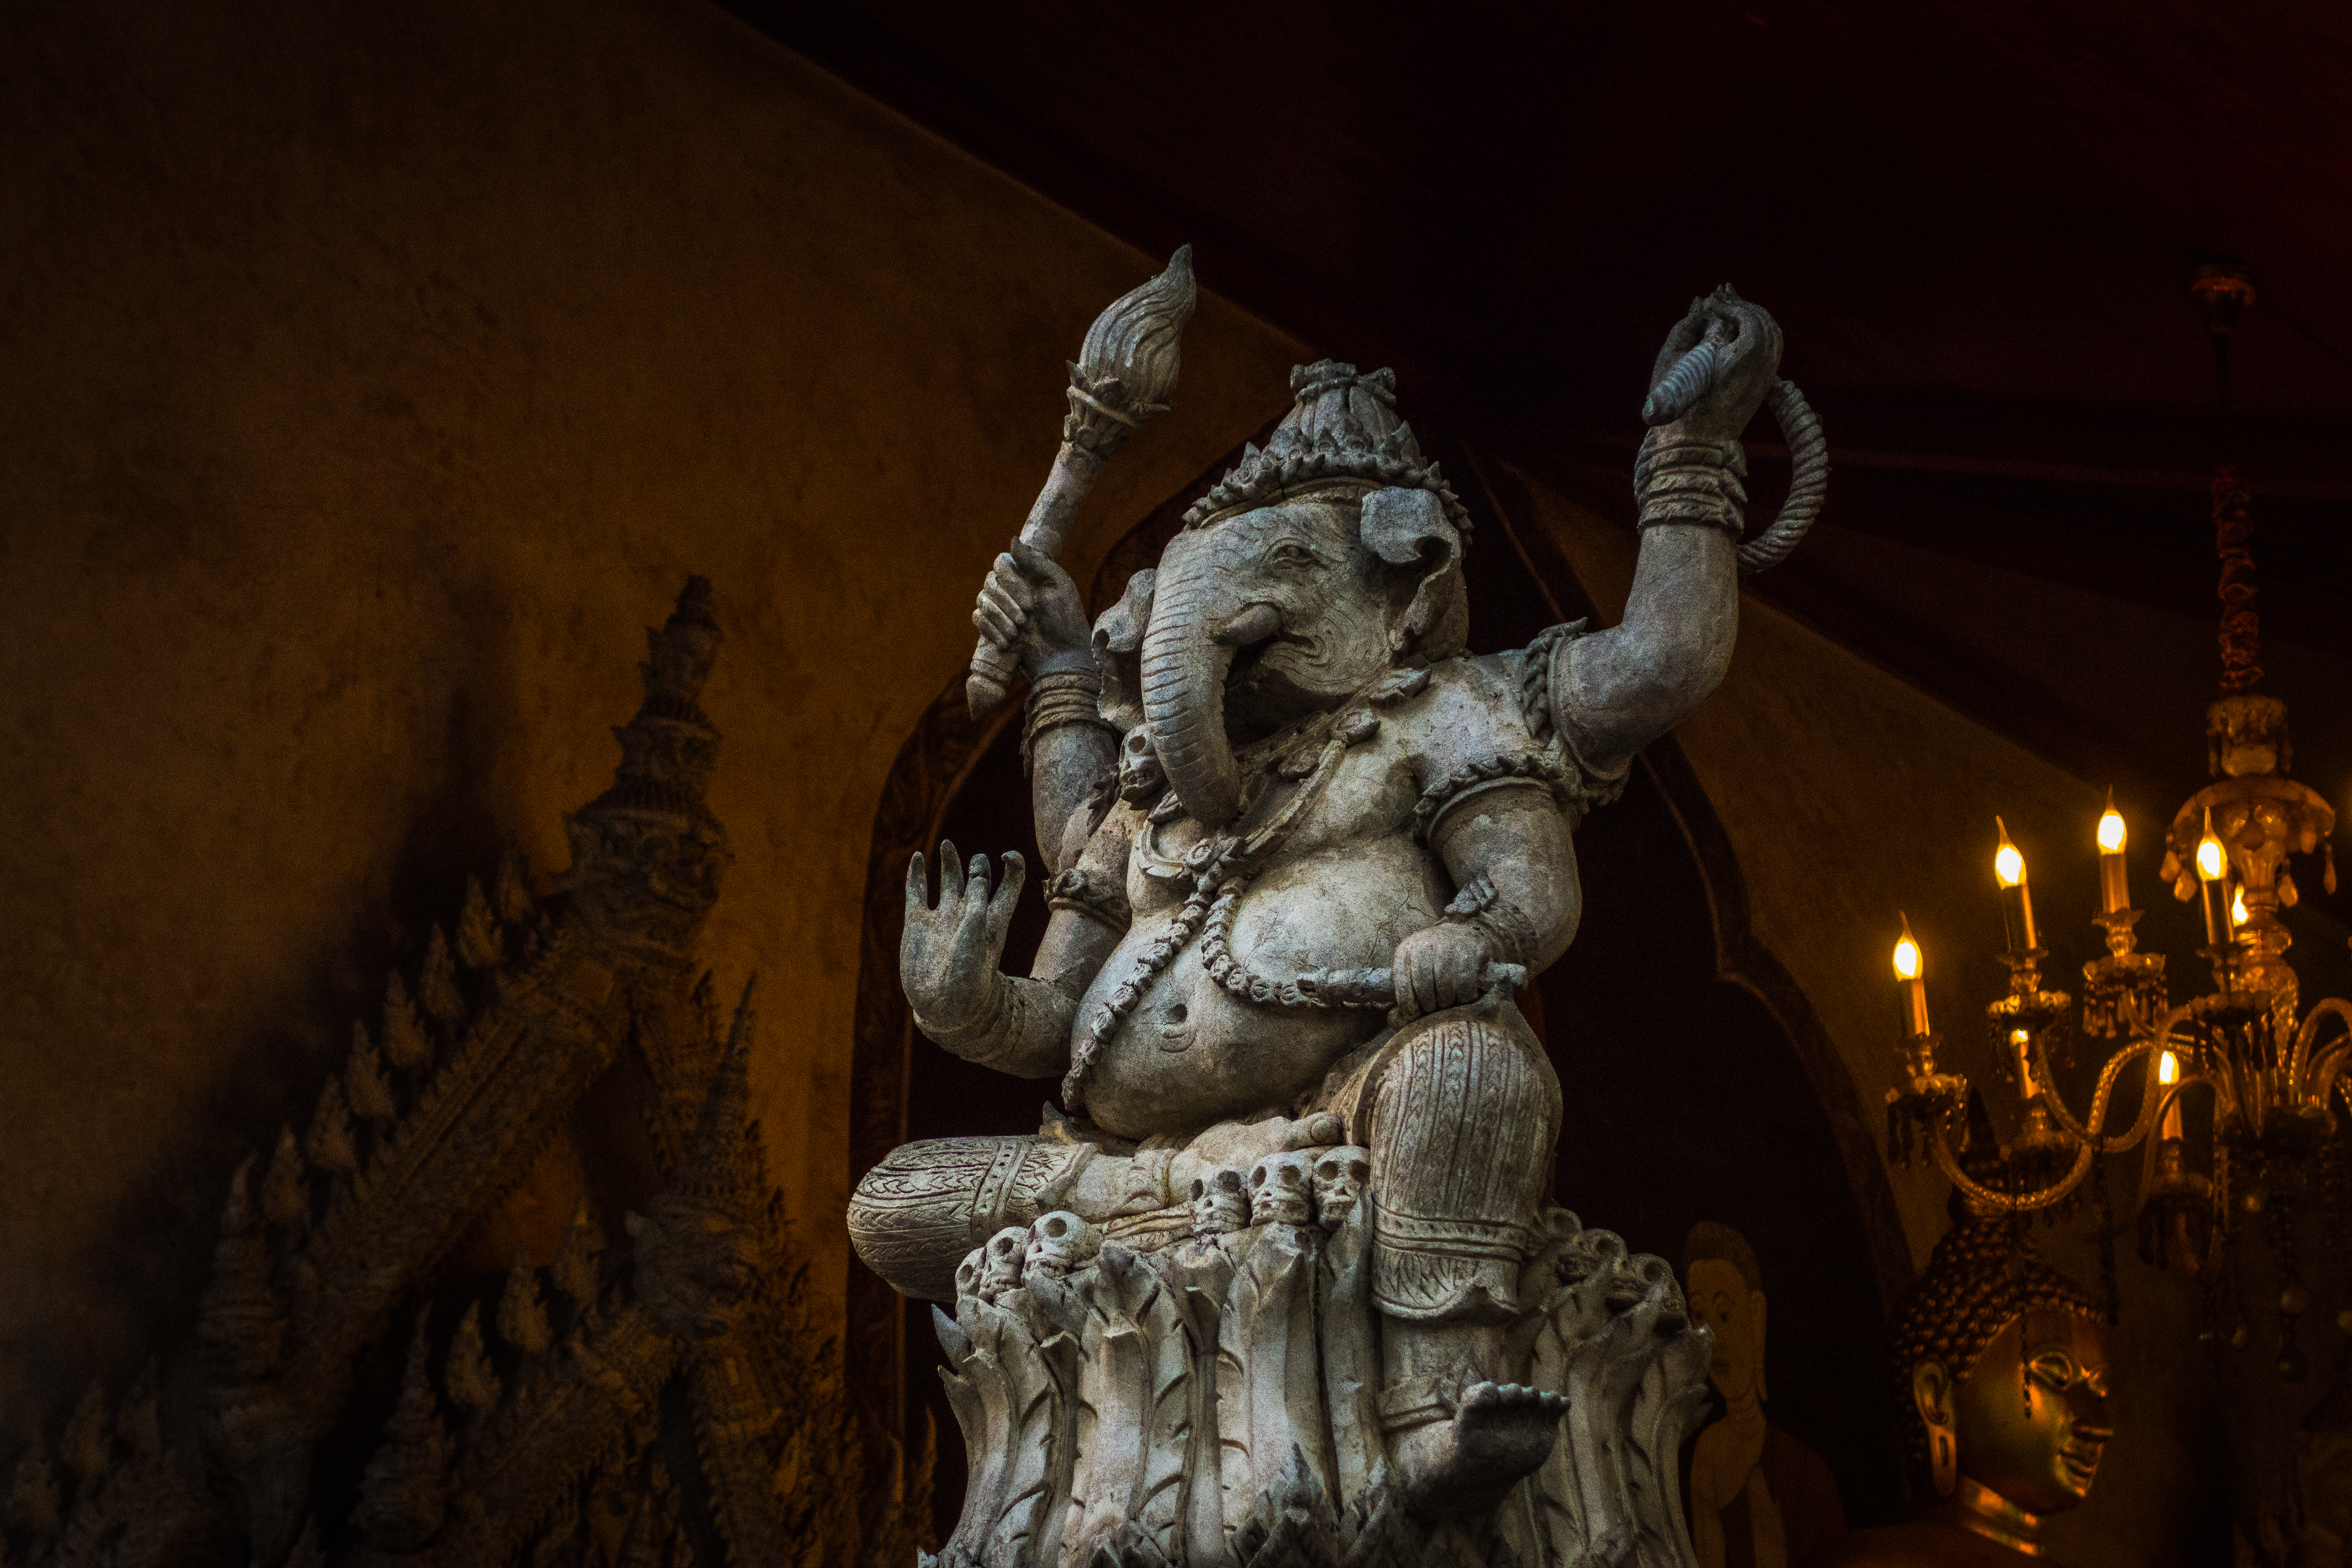
stucco work, thai, art, sculpture, temple, surface, statue, stone carving, night, carving, monument, architecture, darkness, stock photography, tourist attraction, history, ancient history